Bombing of Kuala Lumpur (1945)

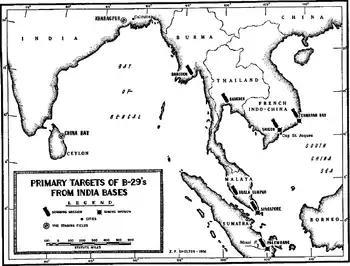
Locations of B-29 bomber bases in India and Ceylon and the main targets they attacked in South East Asia

Japanese forces captured Kuala Lumpur on 11 January 1942 during the Malayan Campaign. On 28 January that year, United States Army Air Forces (USAAF) Boeing B-17 Flying Fortress heavy bombers operating from Palembang in the Dutch East Indies bombed Japanese-held airfields near the city. Kuala Lumpur later became a key railroad center for Japanese-occupied Malaya.